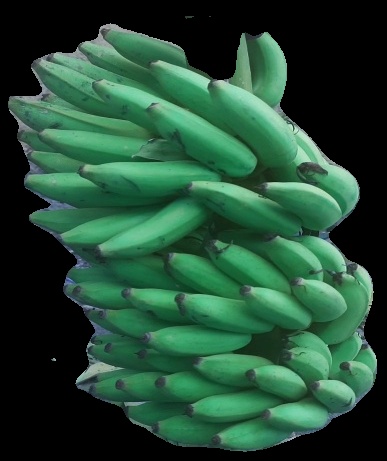
Variety: elakki-bale
Grade: grade2